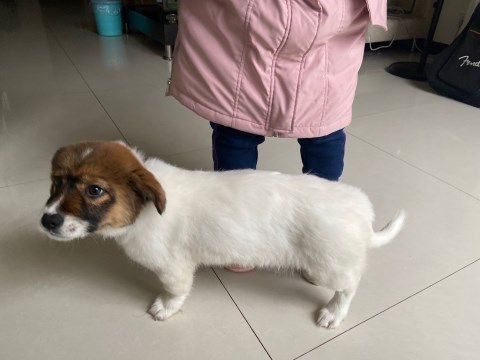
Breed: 806-n000129-papillon